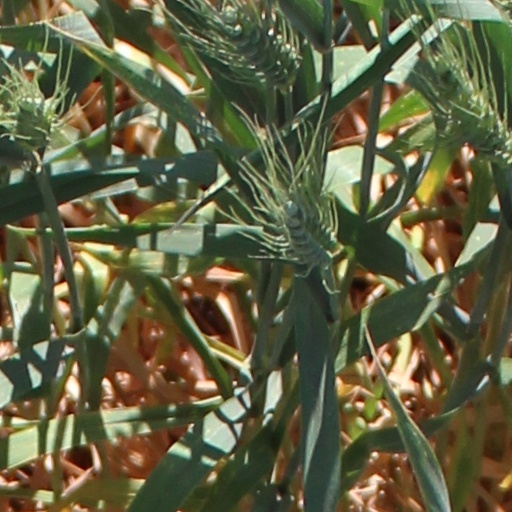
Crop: wheat